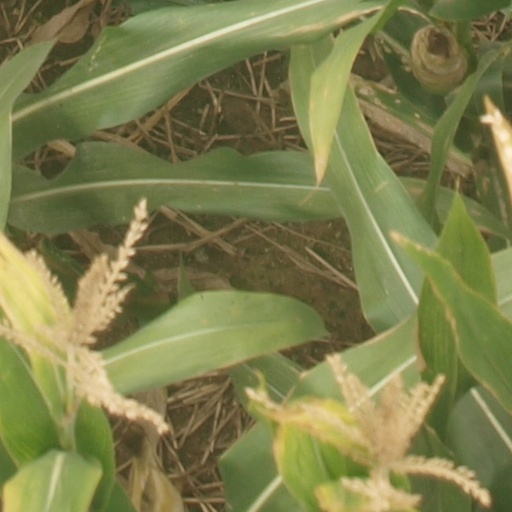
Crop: maize; corn